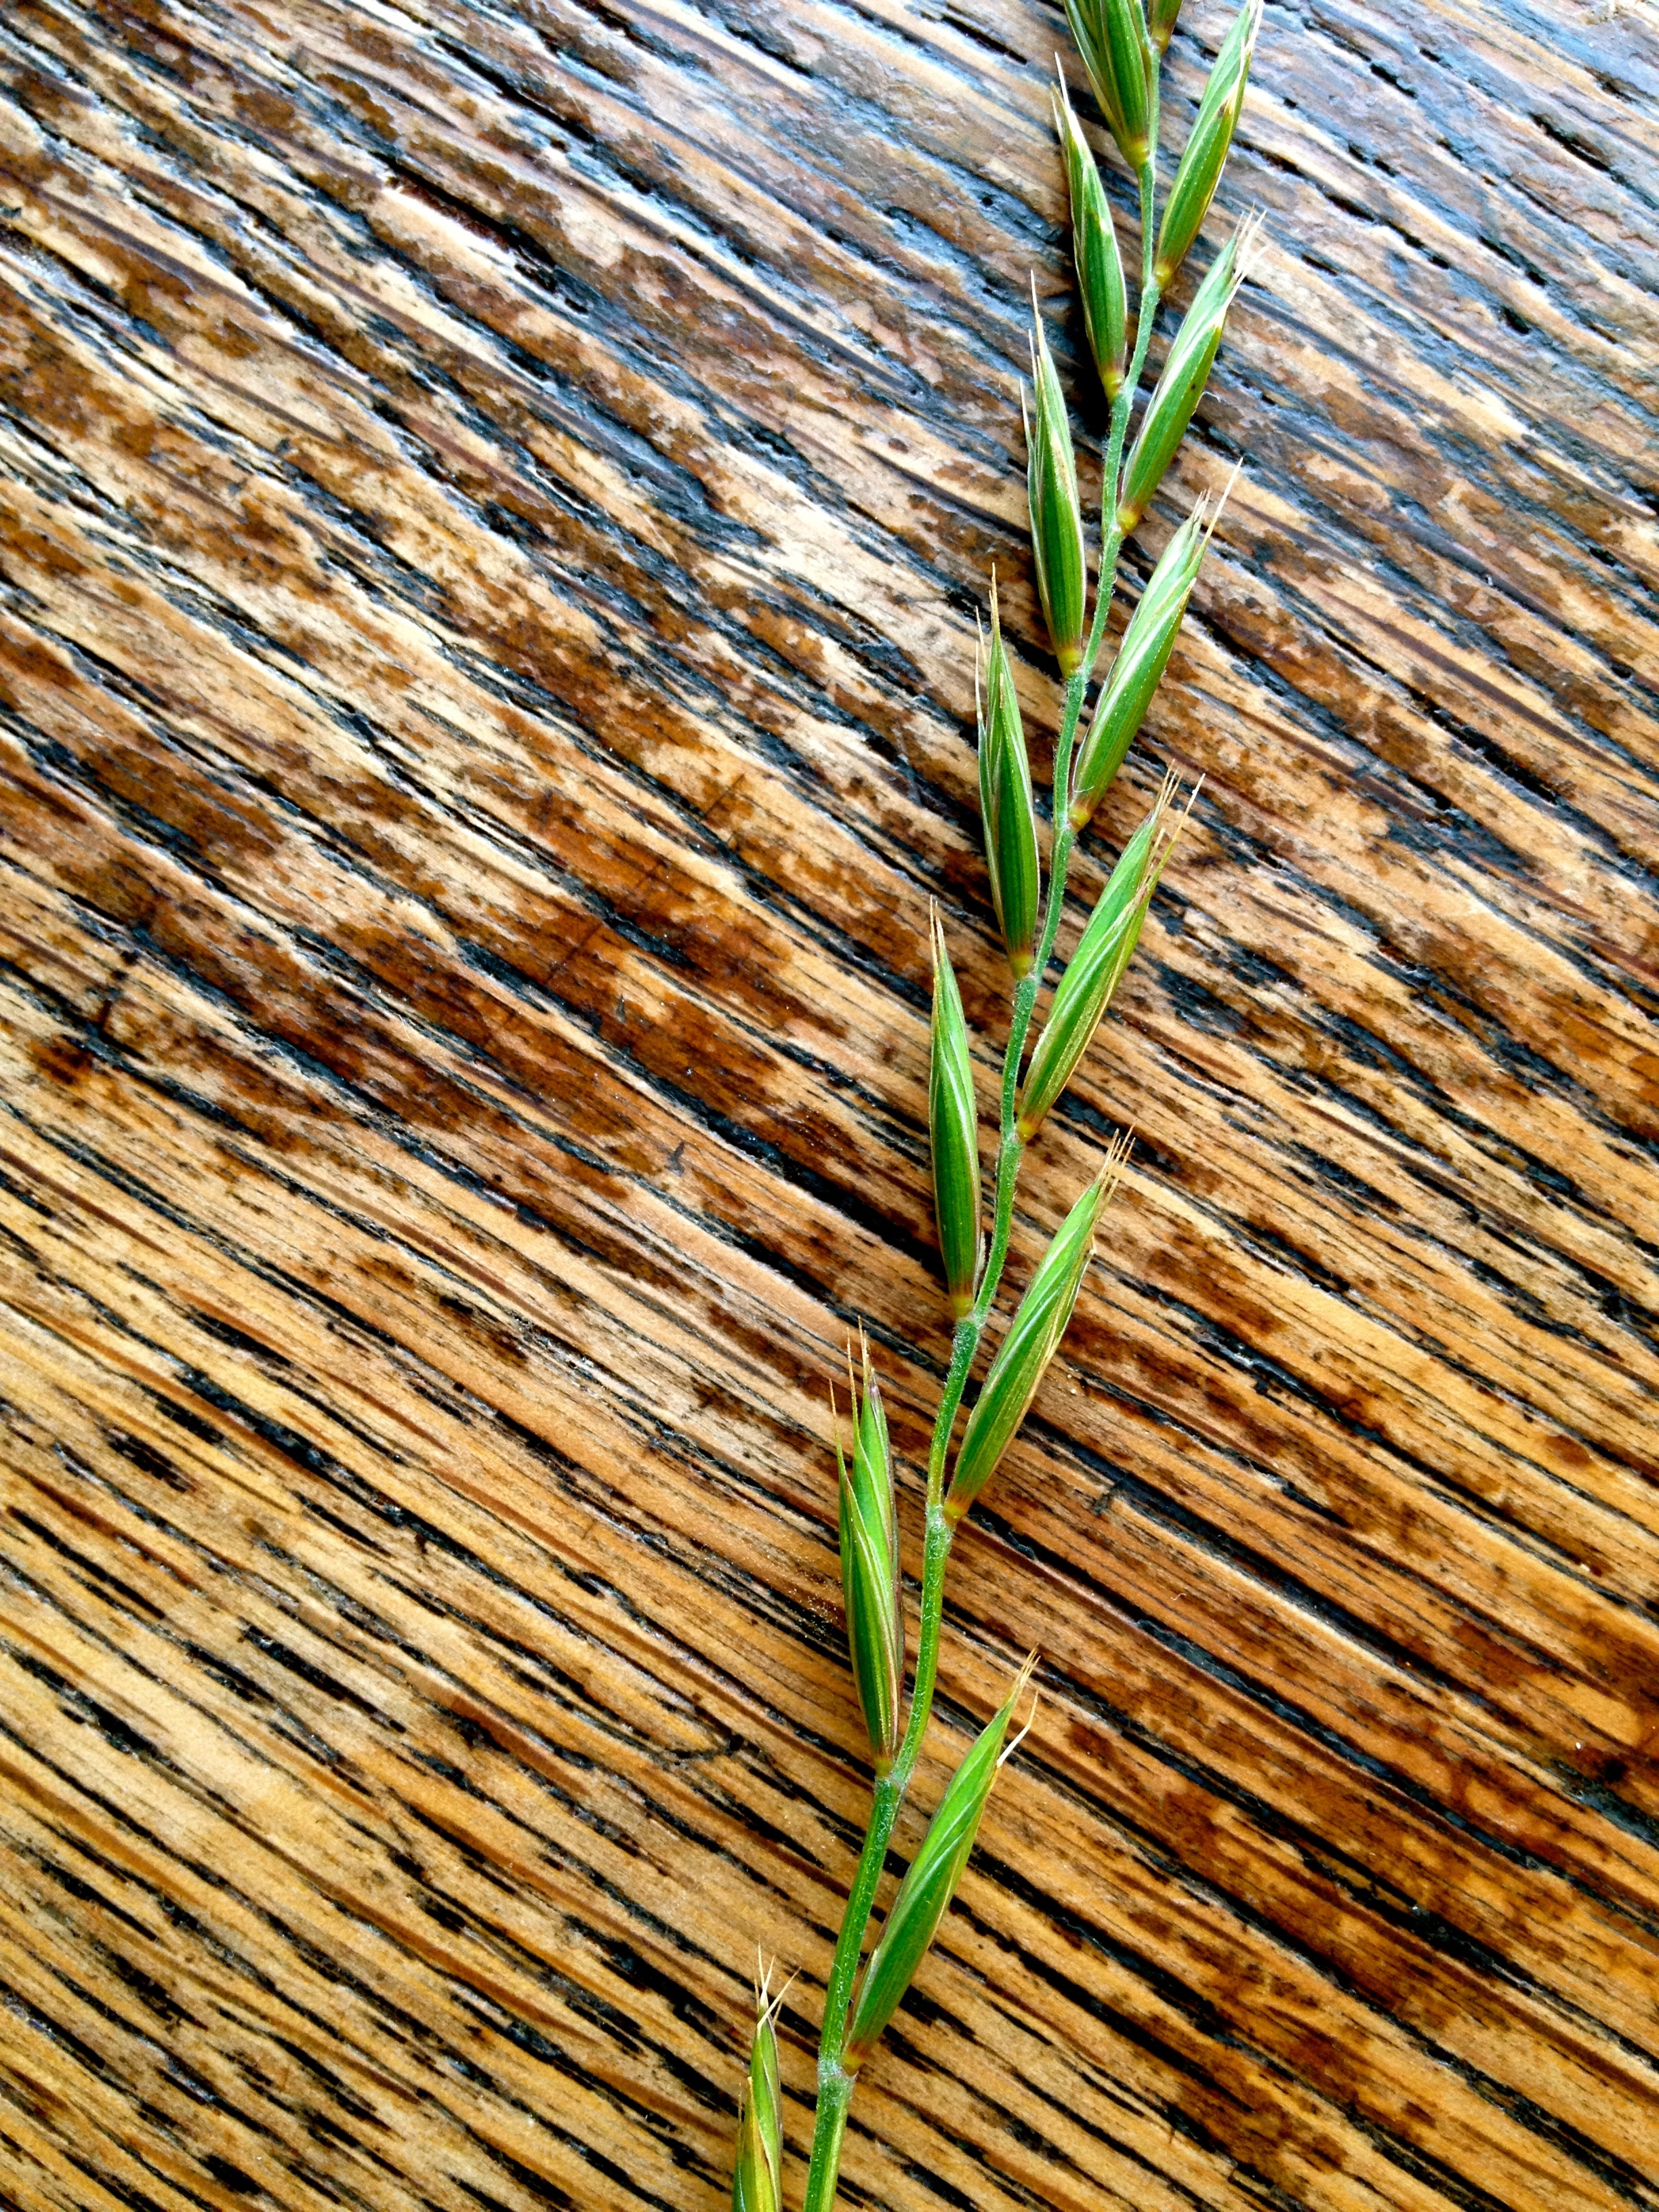
tree, grass, branch, plant, wood, grain, leaf, food, green, herb, crop, agriculture, twig, art, straw, cane, bamboo, flooring, grass family, plant stem, land plant